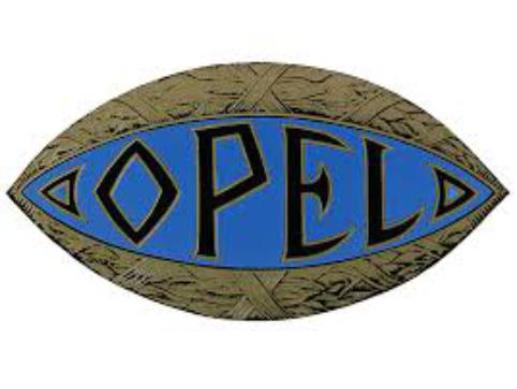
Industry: Transportation